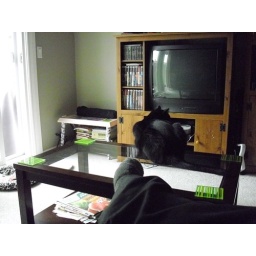
Freya taking over the coffee table. Freya our black cat in action